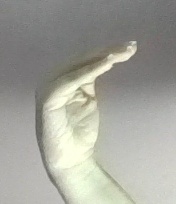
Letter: haa